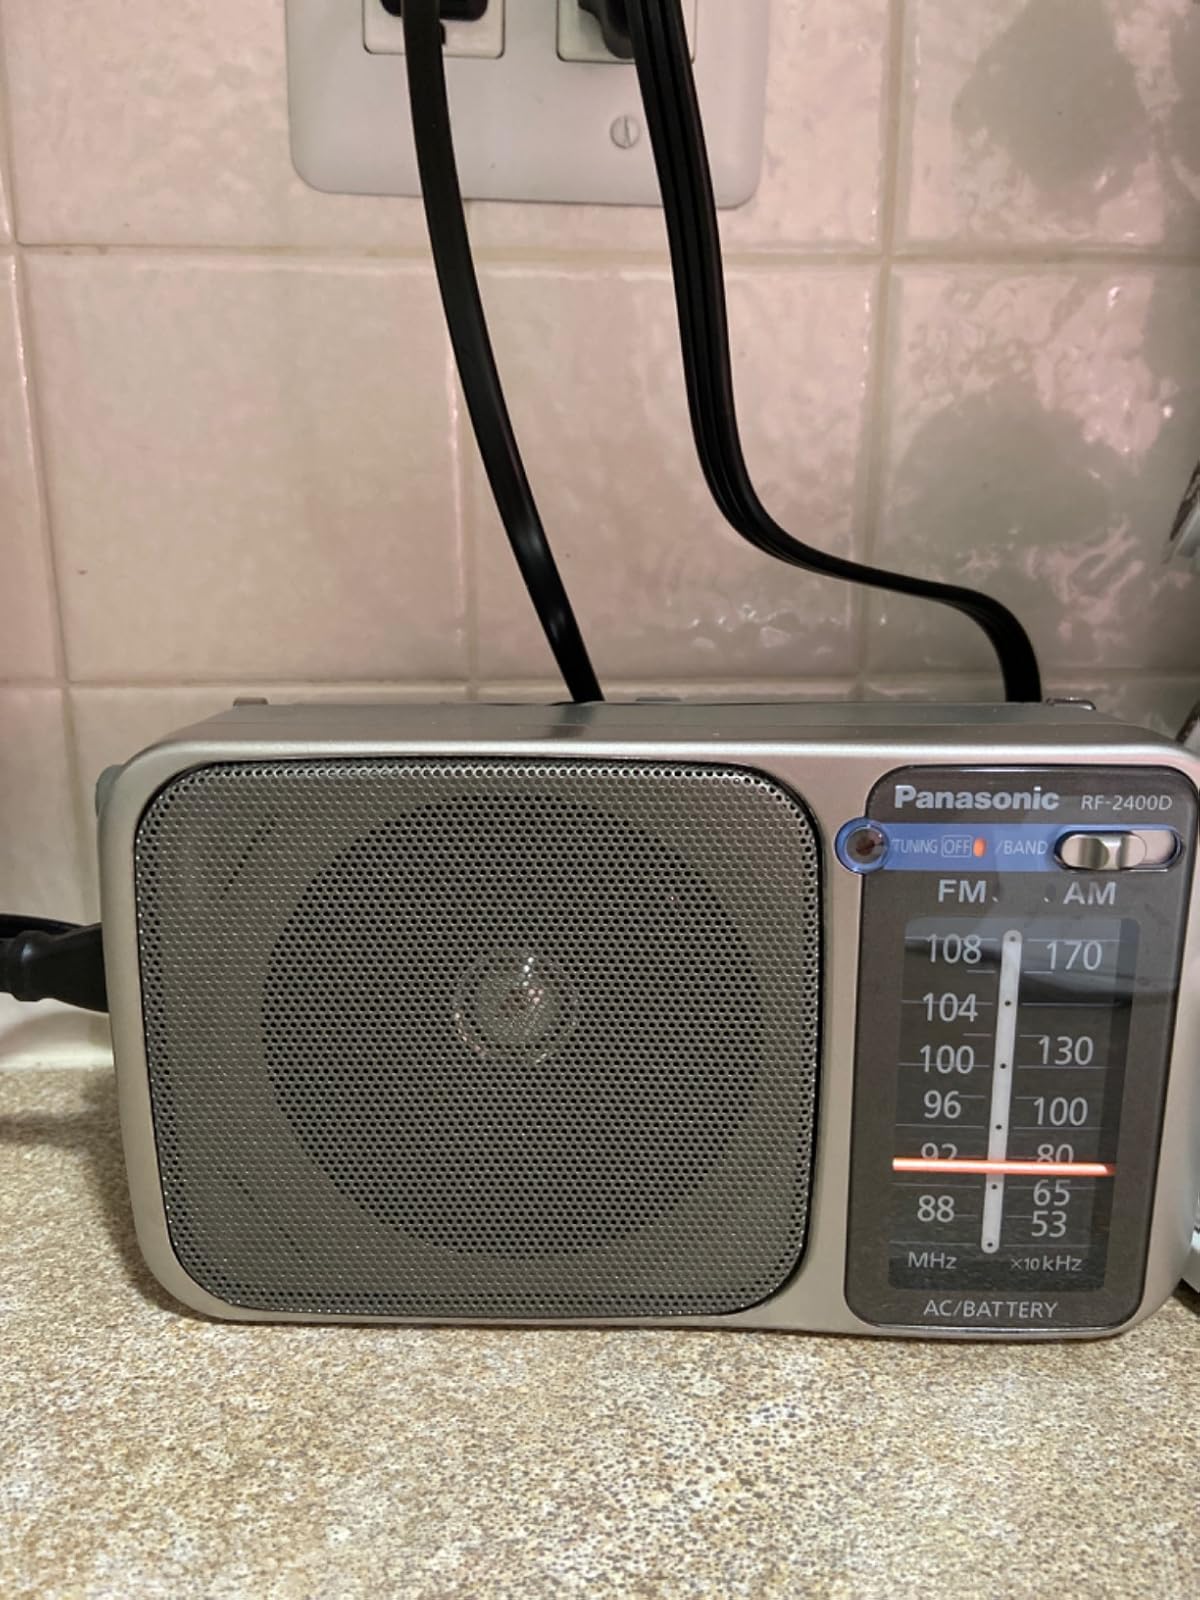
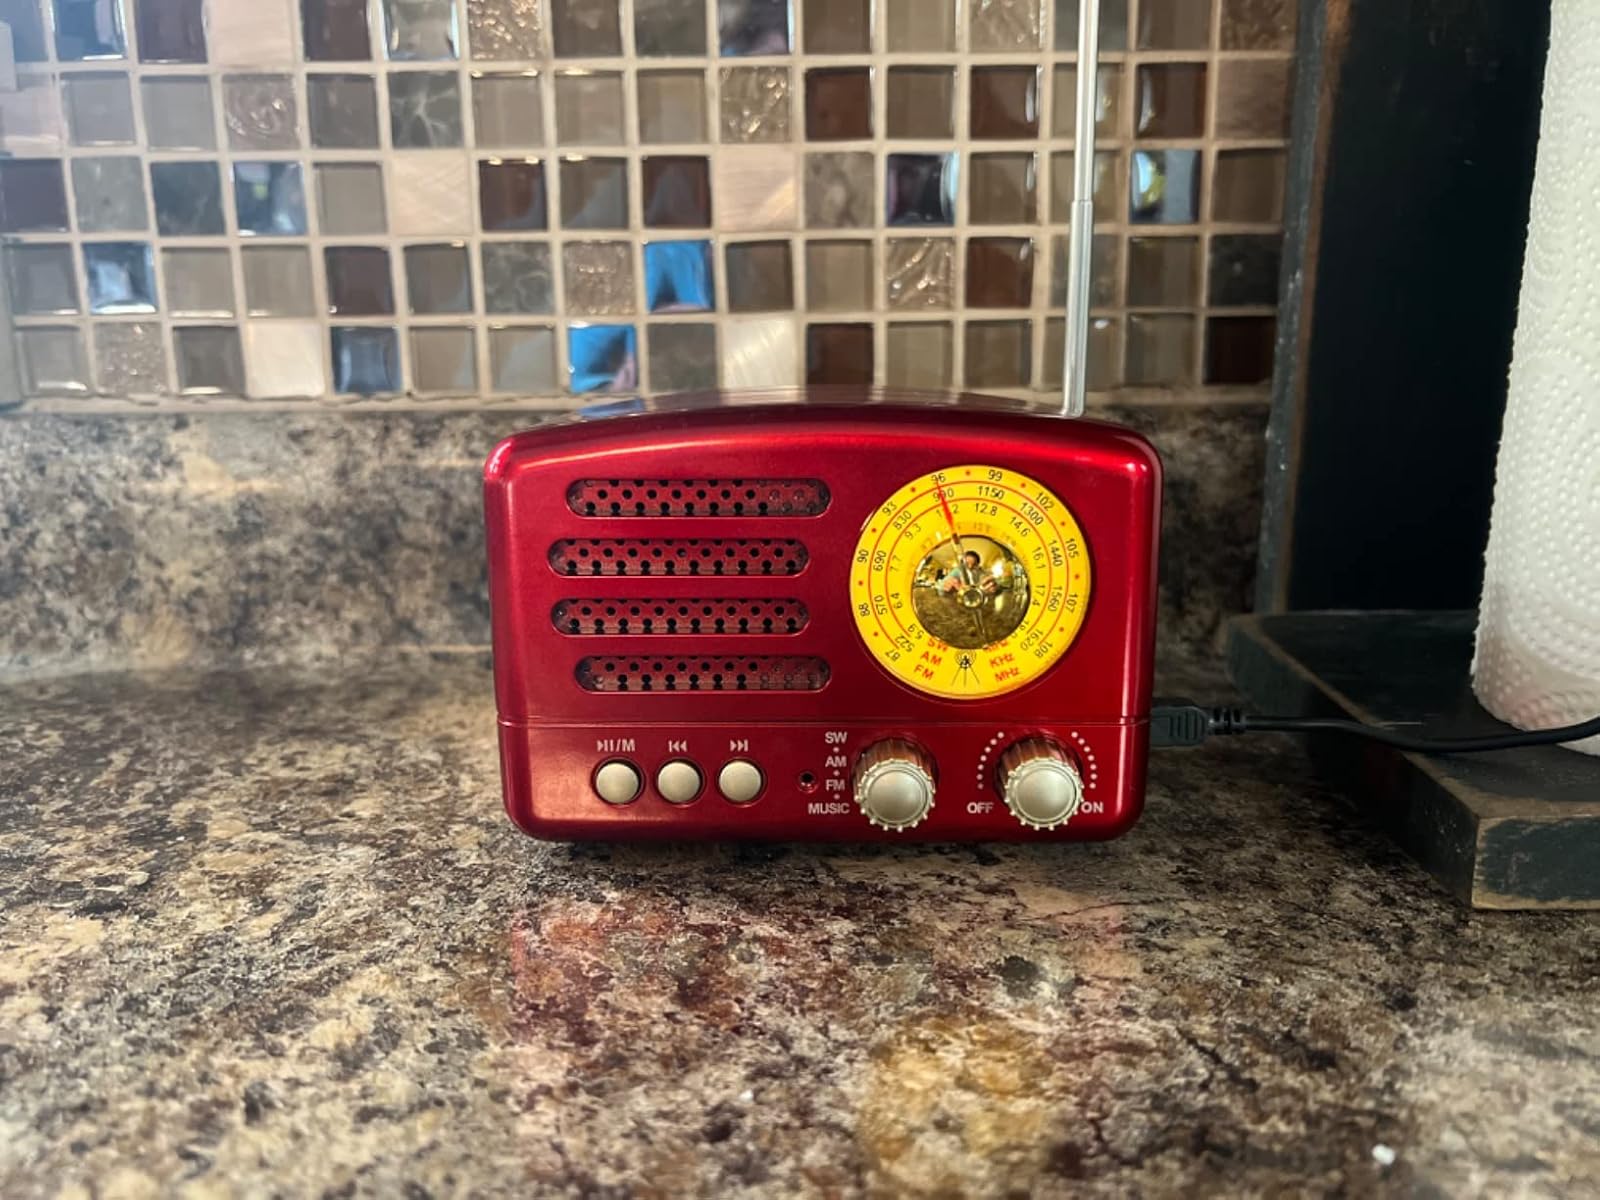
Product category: radio
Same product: no